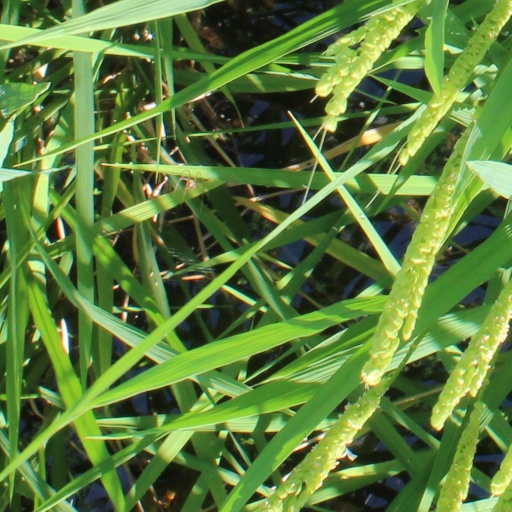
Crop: rice